Paresh Paul

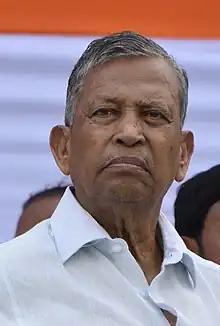
Paresh Paul, March 2023

Paresh Paul is an Indian politician member of All India Trinamool Congress. He is an MLA, elected from the Beleghata constituency in the 2011 West Bengal state assembly election. In 2016 and 2021 assembly election he was re-elected from the same constituency.